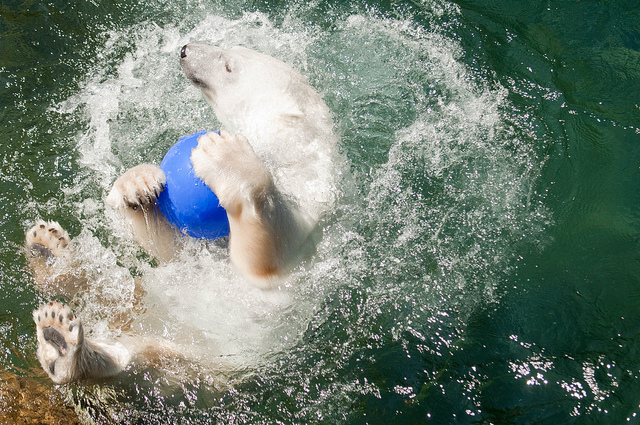
user: Given an image and a question. Answer the question in a short answer. Question: What are these large white bears called? Short Answer:
assistant: polar bear